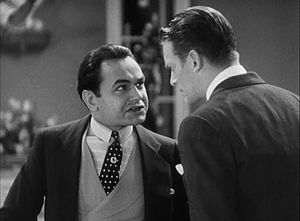
Chicagos underverden / Handling
Edward G. Robinson og Douglas Fairbanks jr. i Lille Cæsar.
Chicagos underverden er en amerikansk gangsterfilm fra 1931, instrueret af Mervyn LeRoy og produceret af Warner Bros. I hovedrollene spiller Edward G. Robinson, Douglas Fairbanks jr. og Glenda Farrell. Filmen handler om en hensynsløs gangster som arbejder sig op til toppen i den kriminelle underverdenen. Manuskriptet er skrevet af Robert N. Lee, Francis Edward Faragoh, Robert Lord og Darryl F. Zanuck, baseret på romanen Little Caesar, skrevet af W.R. Burnett.